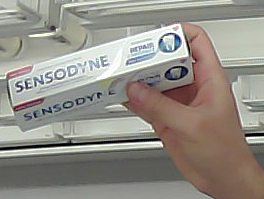
Product: sensodyne_toothpaste